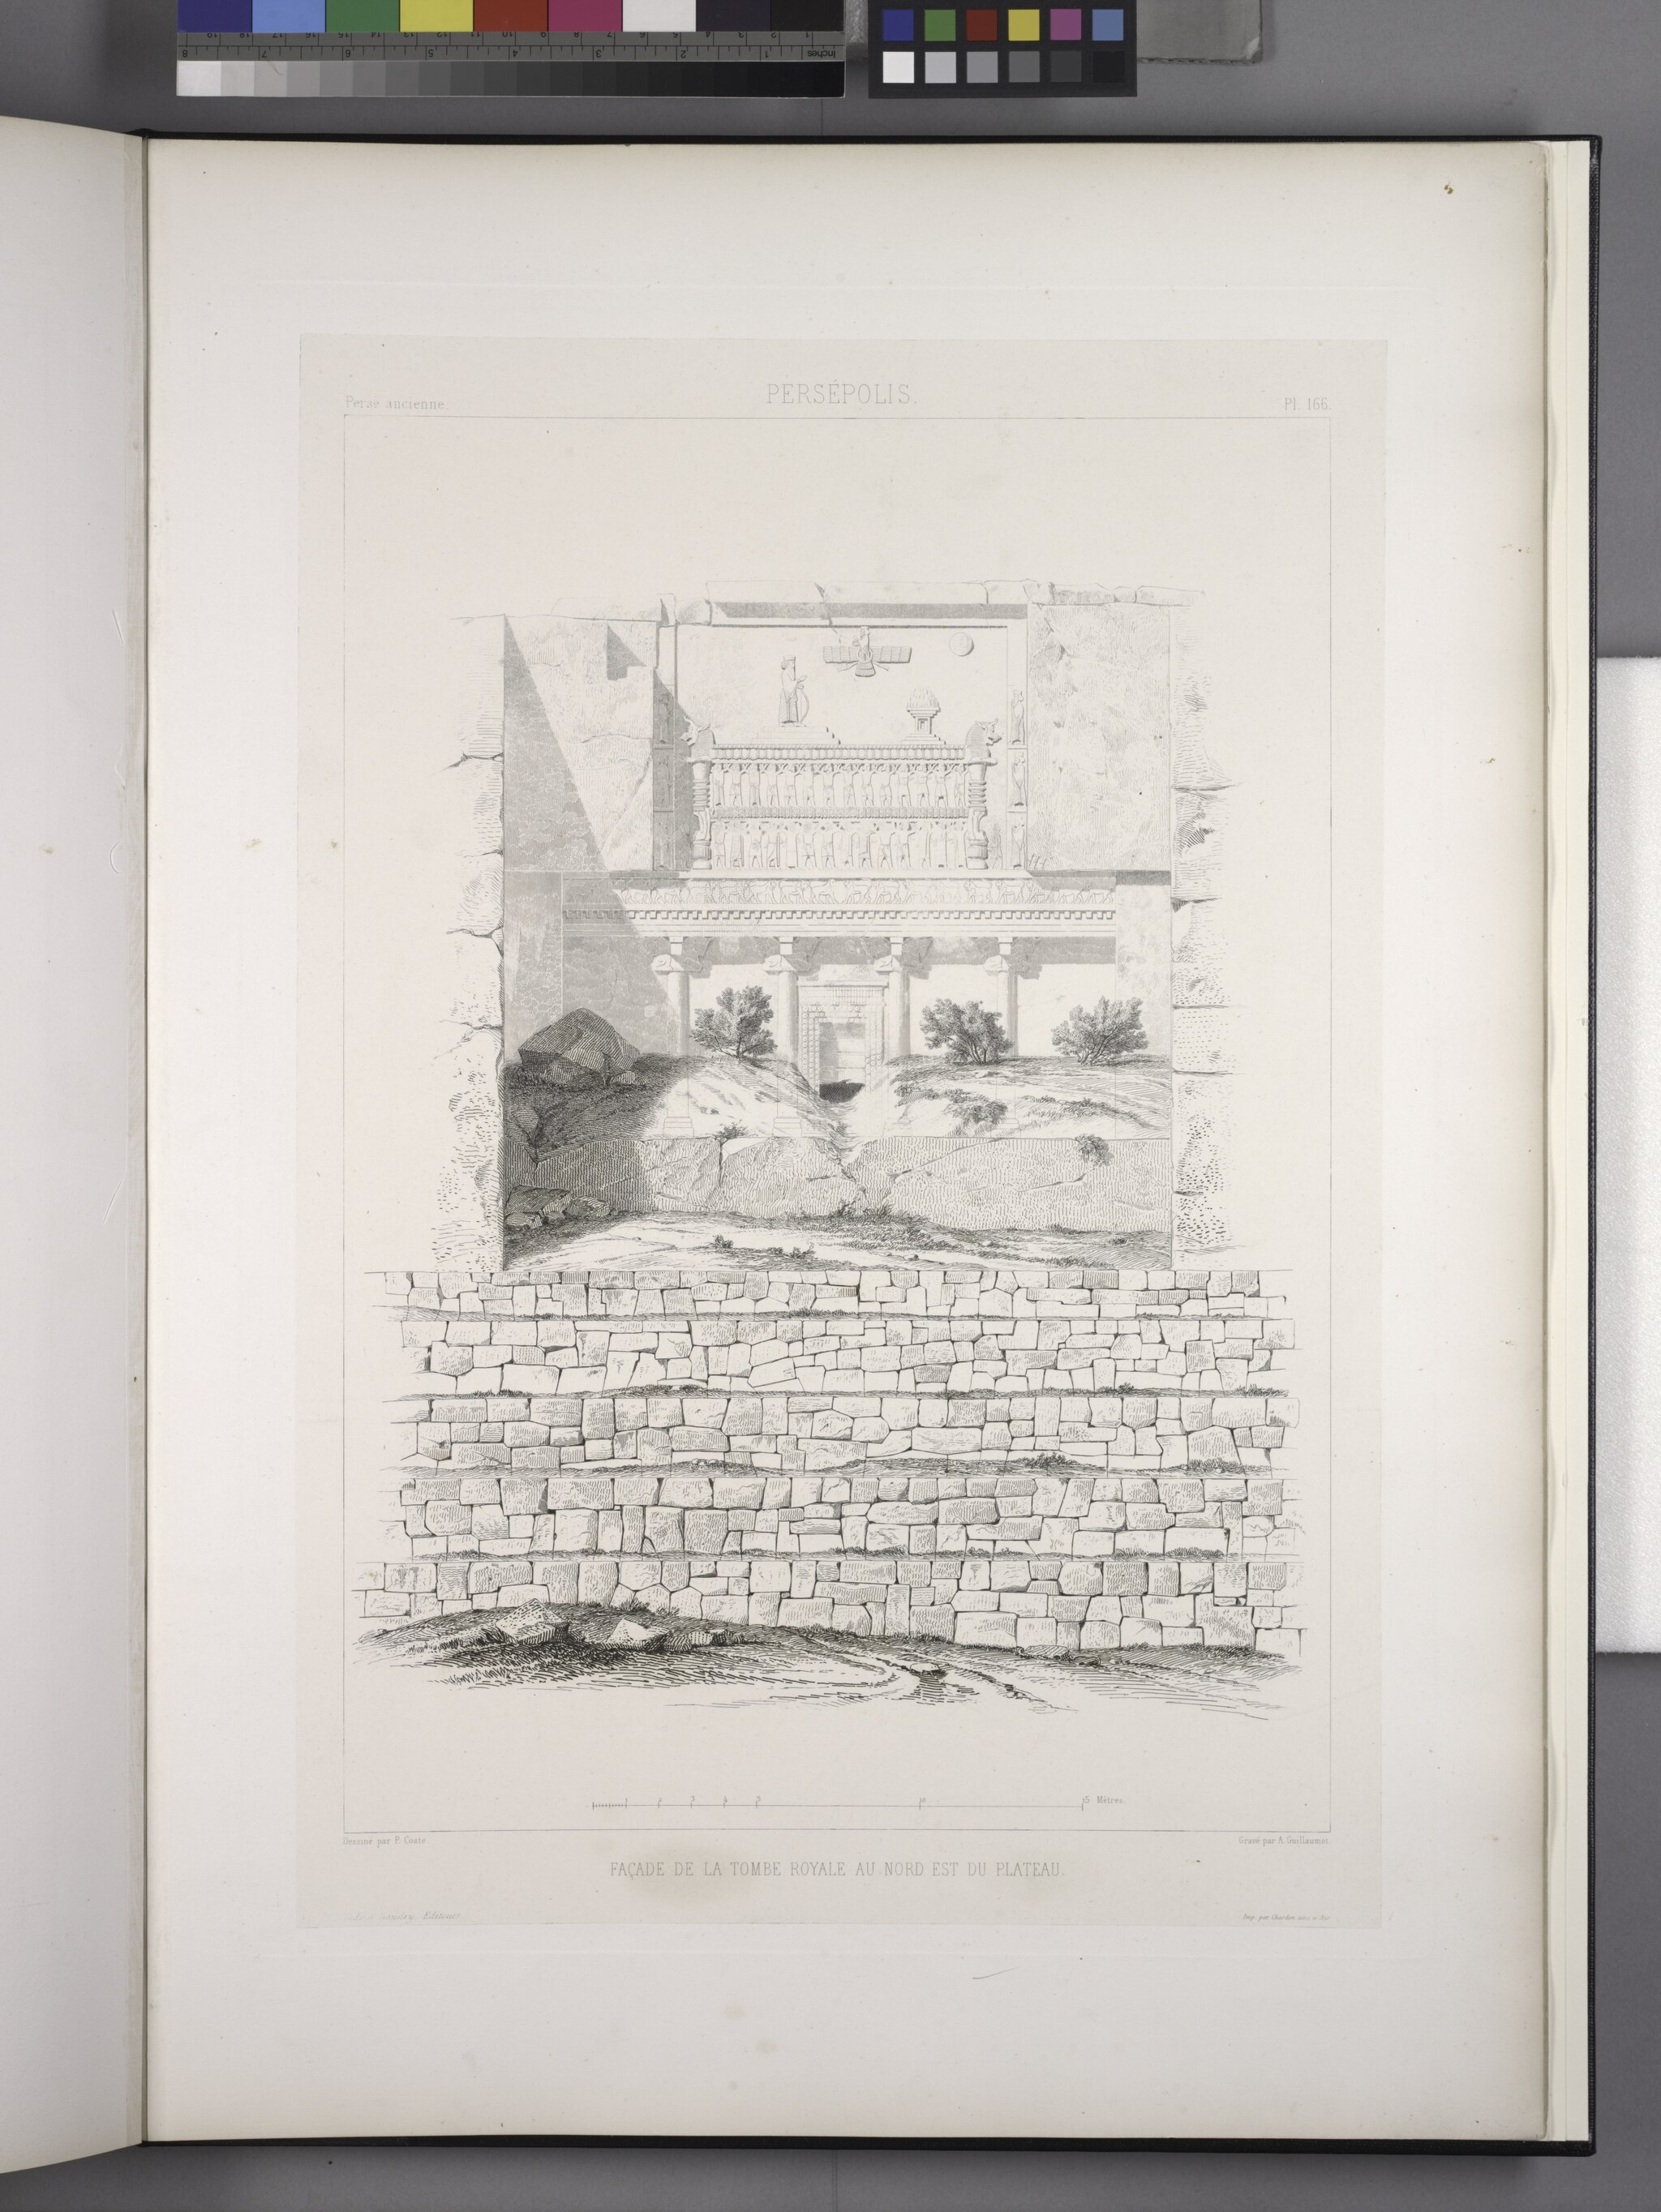
Title: Persépolis. (Monument no. 11.) Façade de la tombe royale au nord-est du plateau (NYPL b12482496-1542879)
Description: Persépolis. [Monument no. 11.] Façade de la tombe royale au nord-est du plateau
Date: 1851
Categories: Tomb of Artaxerxes III, Images uploaded by Fæ, PD-old-100-expired, PD-scan (PD-old-auto-expired), Images from the New York Public Library, CC-PD-Mark, Media needing category review as of 27 October 2016, Persepolis in the 19th century, Voyage en Perse, PD-old missing SDC copyright status, Illustrations of Persepolis